Somerton, Somerset

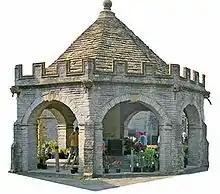
The Butter Cross which was rebuilt in 1673

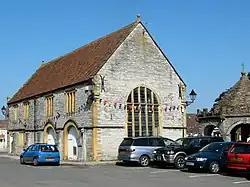
The Old Town Hall which dates to circa 1688

The main square, Market Place, with its market cross is today an attractive location for visitors. Market crosses have stood in the square since before 1390; the present Butter Cross, a roofed market cross, was rebuilt in 1673, and is Somerton's most noted feature. The structure was the property of the Earls of Ilchester who sold it to the town in 1916. It is a Scheduled Ancient Monument. Next to the Butter Cross stands the Old Town Hall. Bordering the square are the church, and the Lady Smith Memorial Hall, also known as the "Parish Rooms", which was built in 1902, and named after Frances (nee Pinney), the late wife of Sir John Smith, who had died in 1895.